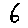
Label: 6